Douglas William Jerrold

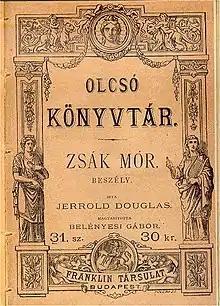
"Zsák Mór" (Hungarian edition, 1877)

He founded and edited for some time, with indifferent success, the "Illuminated Magazine", "Jerrold's Shilling Magazine", and "Douglas Jerrold's Weekly Newspaper"; and under his editorship from 1852, "Lloyd's Weekly Newspaper" rose from almost nonentity to a circulation of 182,000. The history of his later years is little more than a catalogue of his literary productions, interrupted now and again by brief visits to the Continent or to the country.